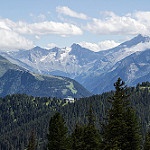
Label: mountain